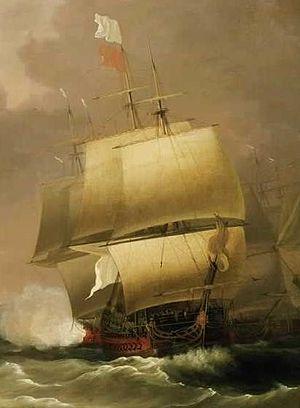
Vaisseau-amiral français le Soleil Royal à la bataille des Cardinaux, le 20 novembre1759. Guerre de Sept Ans. Détail d'un tableau anglais.
La bataille des Cardinaux, connue sous le nom de Battle of Quiberon Bay par les Britanniques, est une bataille navale ayant opposé les flottes française et britannique pendant la guerre de Sept Ans. Elle a lieu le 20 novembre 1759 et se déroule dans un triangle de sept milles marins formé par les îles d'Hœdic et Dumet et la pointe du Croisic, au large de la Bretagne.
Le Soleil-Royal est un navire de guerre français en service de 1750 à 1759. C'est un vaisseau de ligne de deuxième rang à deux ponts portant 80 canons, le troisième du nom dans la Marine royale française. Il est mis en chantier pendant la vague de construction qui sépare la fin de la guerre de Succession d'Autriche du début de la guerre de Sept Ans.